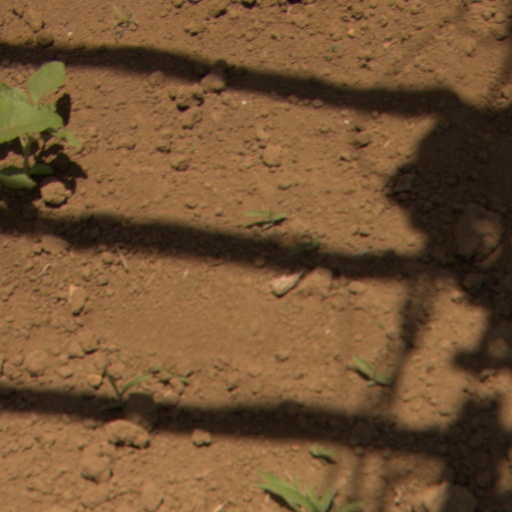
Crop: Jerusalem artichoke